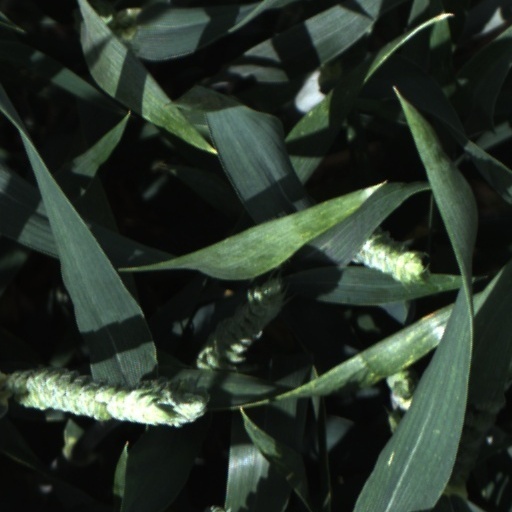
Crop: wheat